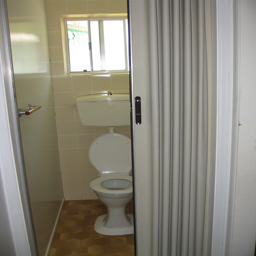
This room has a toilet with a water tank above it and has an accordion door.
A small bathroom area ha a small window and a white toilet.
The window is open in a small bathroom
A small bathroom with a white toilet under a window.
A door is open to reveal a small bathroom with narrow toilet.